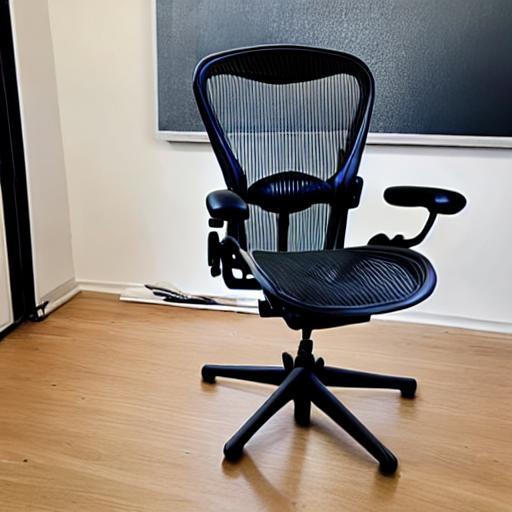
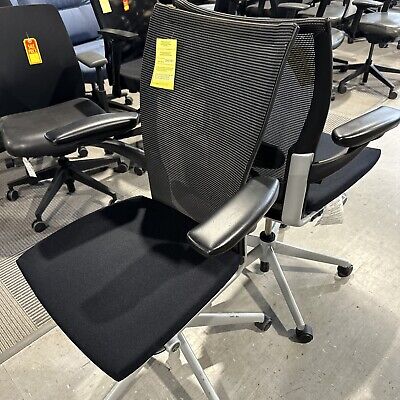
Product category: items_chair
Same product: no